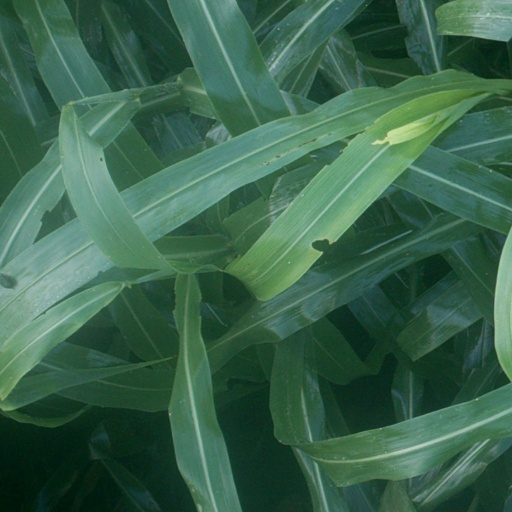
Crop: sorghum